Positive Hack Days

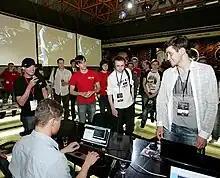
PHDays 2011 visitors

Talks and workshops covered such topics as government control of information security in Russia, remote banking system safety, secure connection in VoIP, protection of data in the cloud, and security of virtualization systems. The key guest speaker of the event was Dmitry Sklyarov.